A Dark Reflection

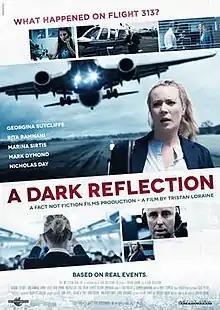
Film poster

A Dark Reflection (aka Flight 313: The Conspiracy) is a 2015 British independent investigative thriller film directed and produced by former British Airways airline captain Tristan Loraine. Billed as "Erin Brockovich" meets "All the President's Men" and as a fact-based investigative thriller, the film is based on the director's own experience as a commercial pilot.